Church of St Mary, Lastingham

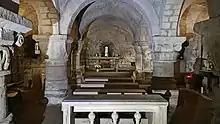
Lastingham church crypt

The crypt underneath St Mary's, has walls that are thick. It is reputed to be the only crypt in England that has a nave, apse and side aisles. The crypt also lays claim to be the oldest Norman crypt in the world and additionally the only one with a nave, aisles and an apsidal chancel. The crypt runs underneath the whole footprint of the church above and is furnished with one square shaft which is indented with a piscina. The crypt is supported by four pillars believed to be of pre-conquest in origin and historians estimate that the crypt has not been altered since the time of William the Conqueror. The crypt is accessed by a staircase descending from nave. During the 18th century, cock-fighting was said to have taken place in the crypt, with or without the knowledge of the clergy and churchwarden.